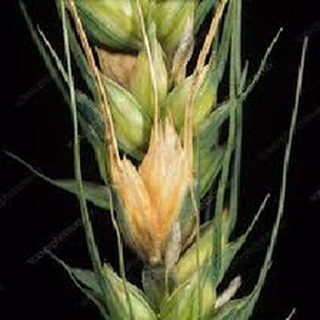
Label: wheat_fusarium_head_blight